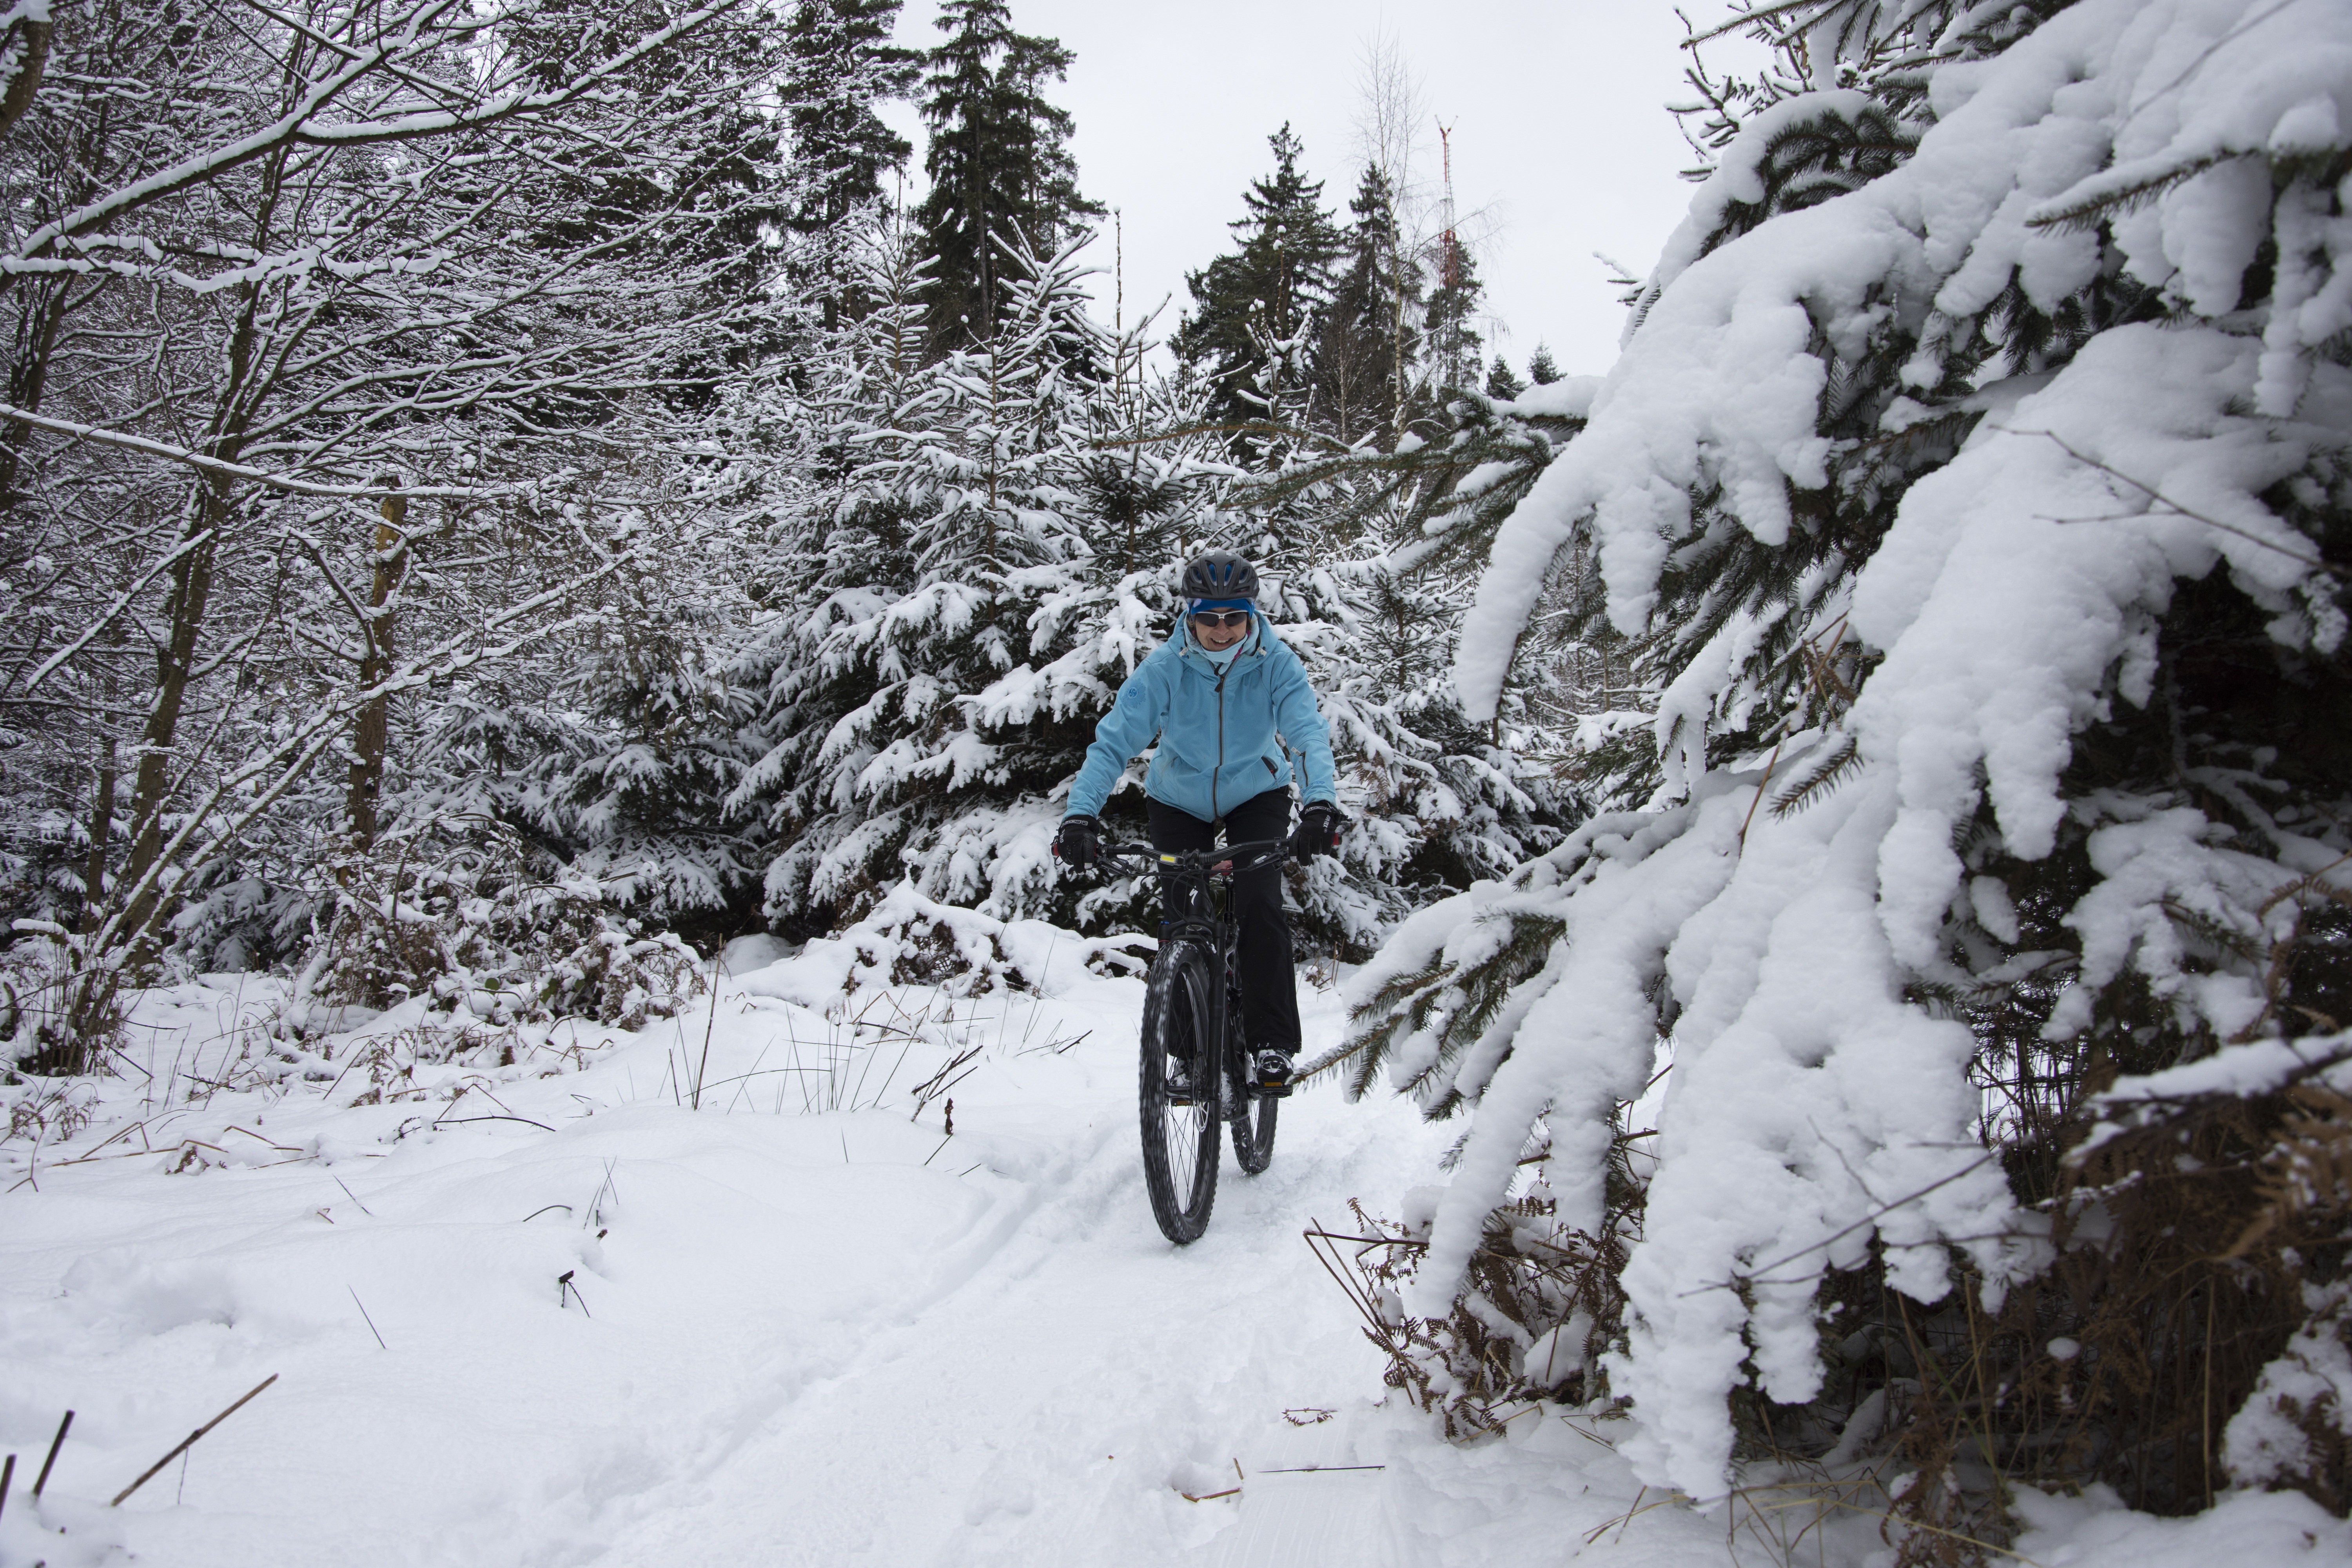
tree, nature, forest, path, outdoor, snow, cold, winter, trail, sport, wheel, adventure, bike, ice, ridge, mountain bike, cycling, biking, woodland, biker, freezing, singletrail, glacial landform, geological phenomenon